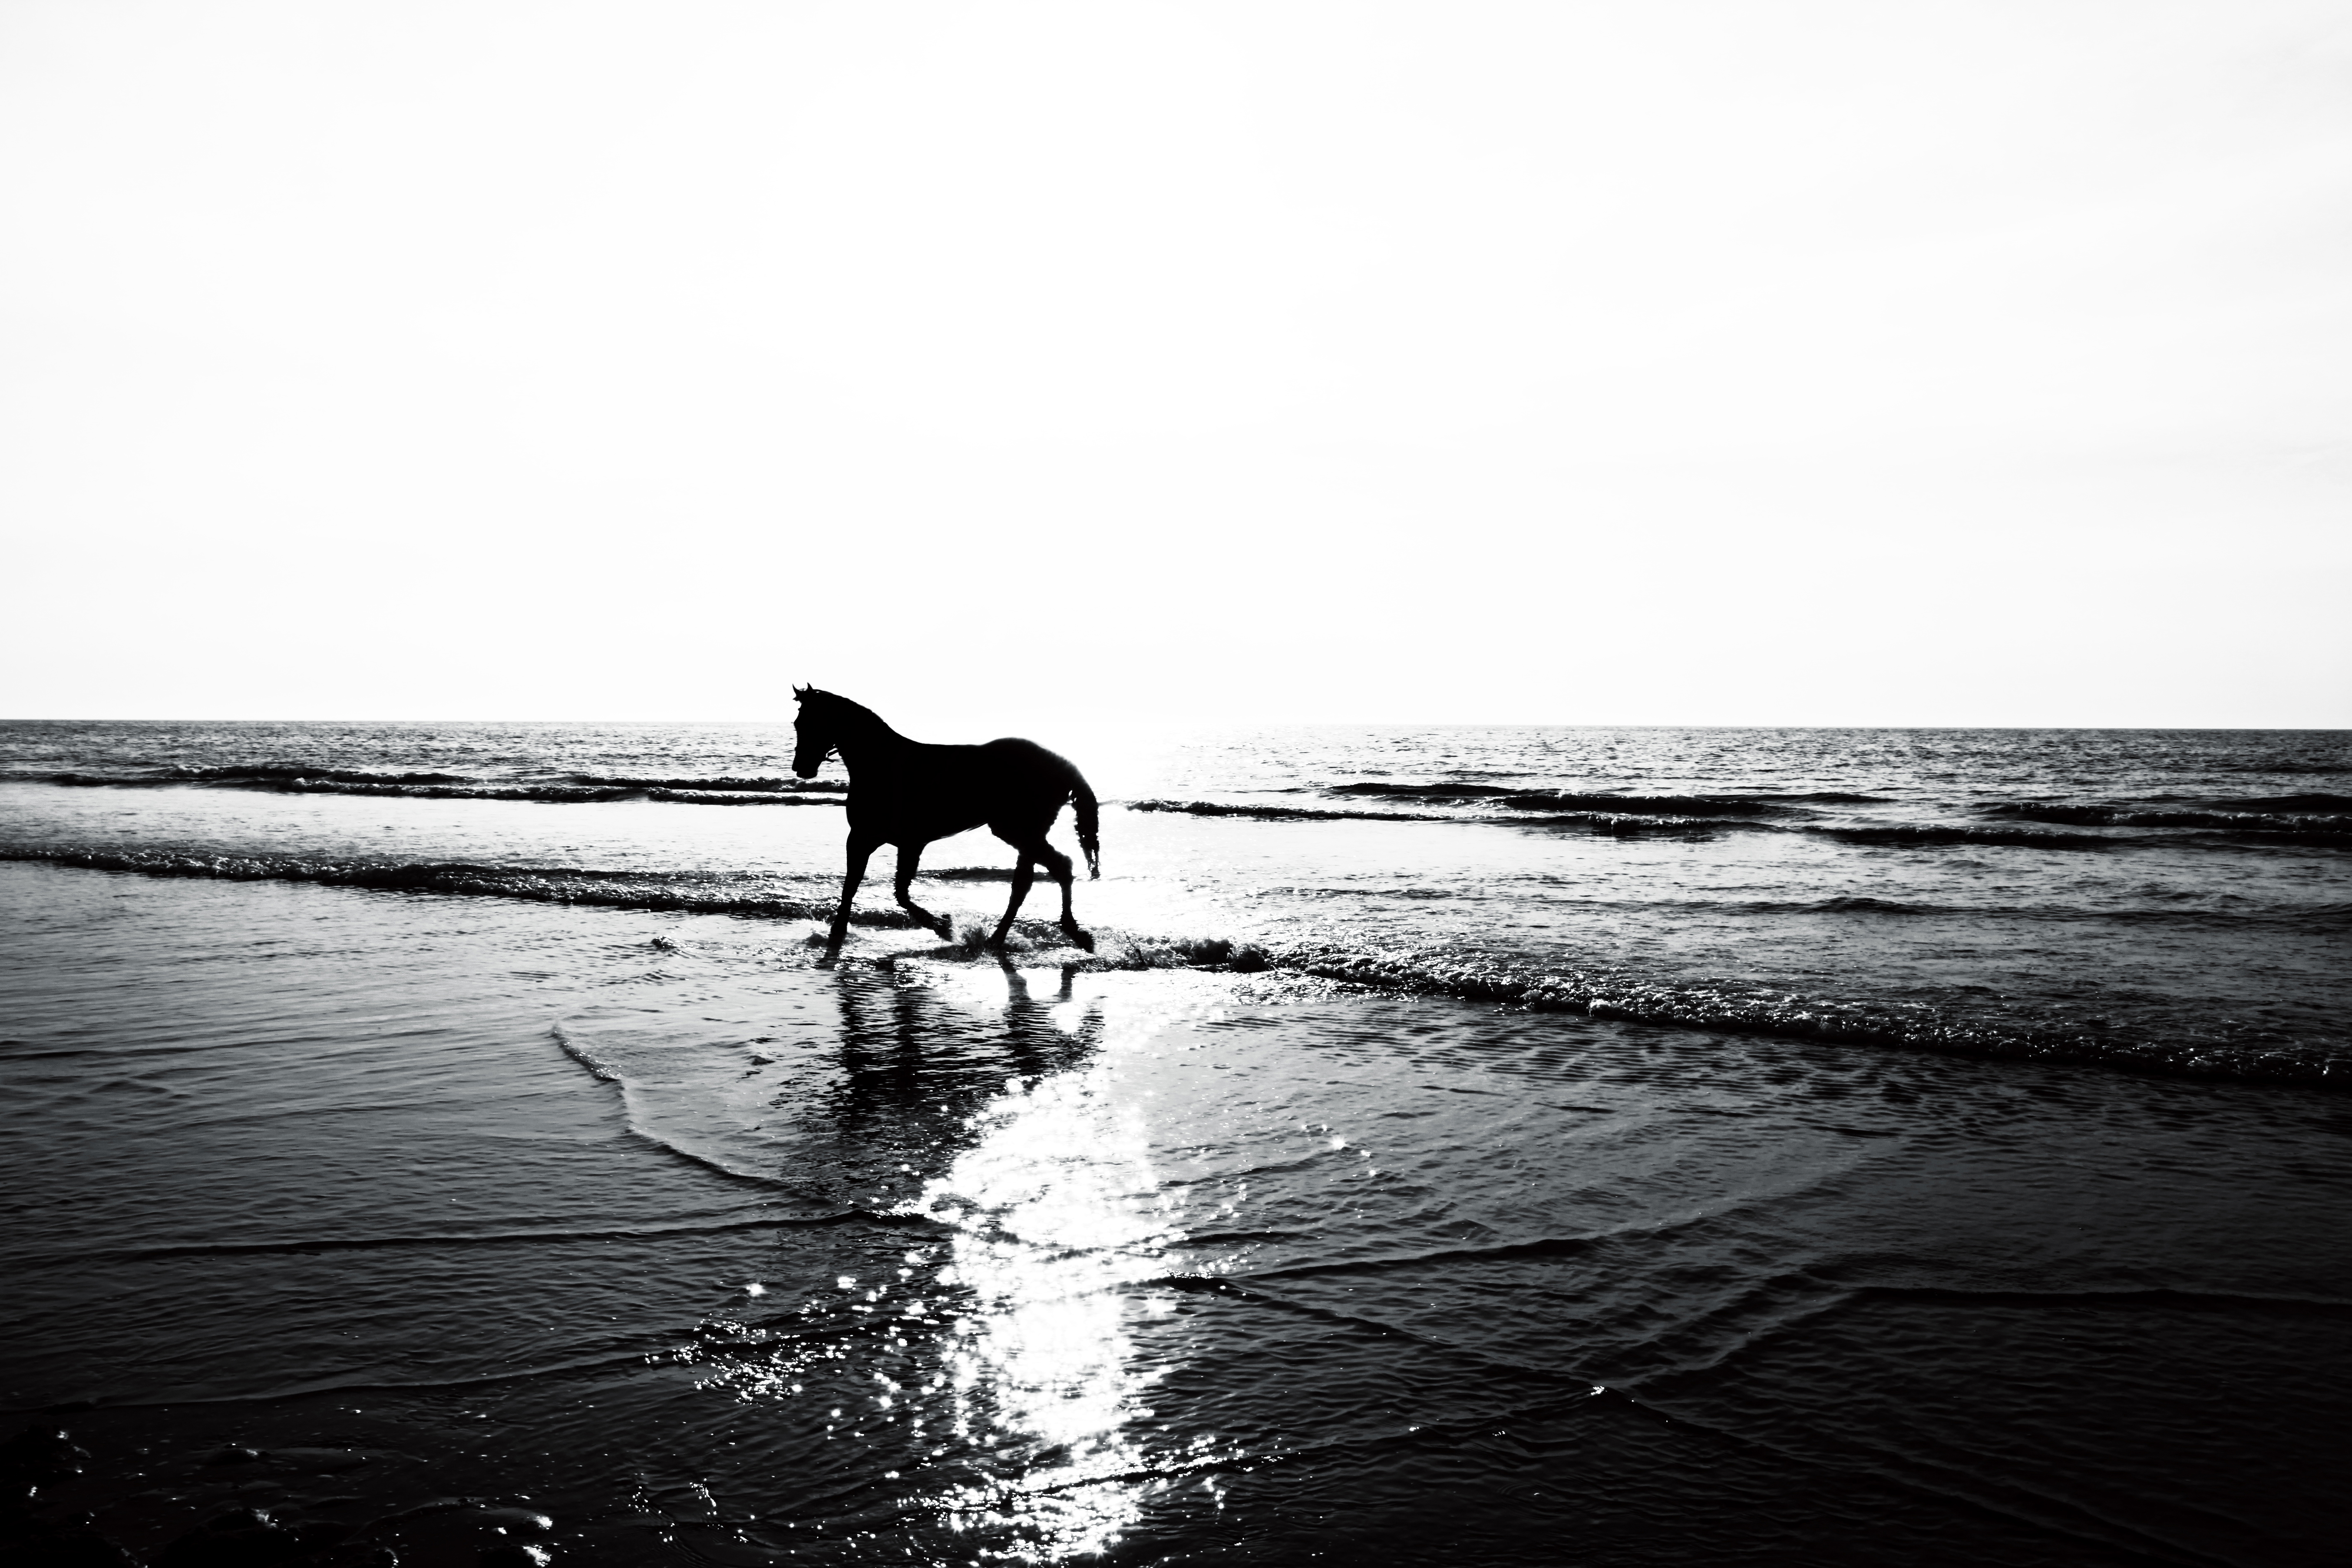
animal, running, silhouette, of, horse, movement, motion, at, sea, monochrome, black and white, fine art, photo, photography, photos, ocean, sea shore, shore, horizon, sky, landscape, beautiful, nature, evening, scene, sun, sunny, sunset, sundown, runs, black, environment, water, white, monochrome photography, beach, calm, reflection, coast, sunlight, tree, stock photography, wave, canidae, mane, mustang horse, wind wave, style, vacation, mare